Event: Nepal Earthquake
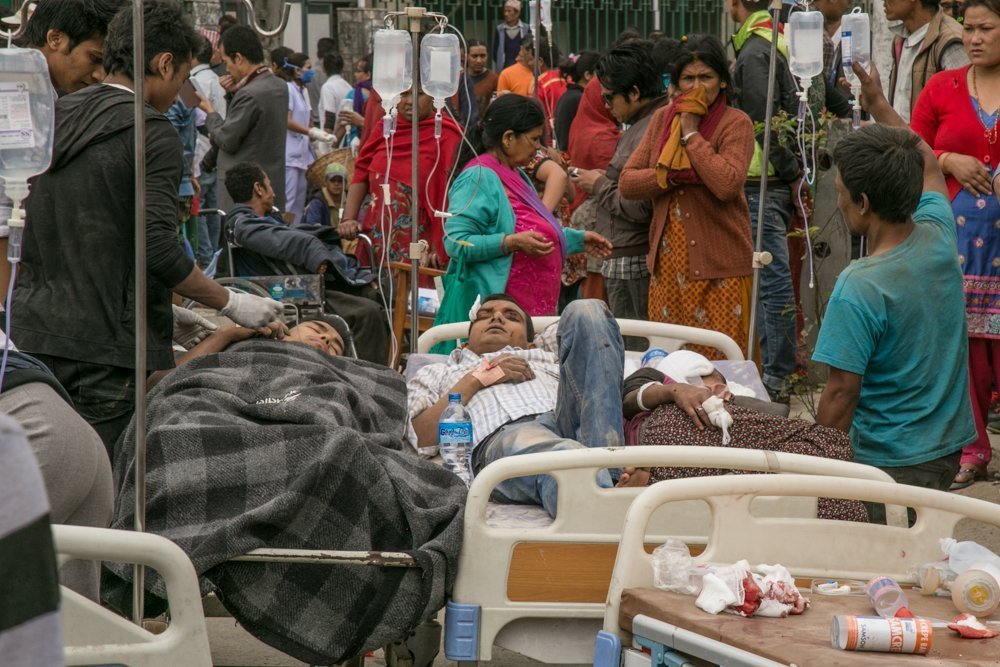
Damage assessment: no_damage